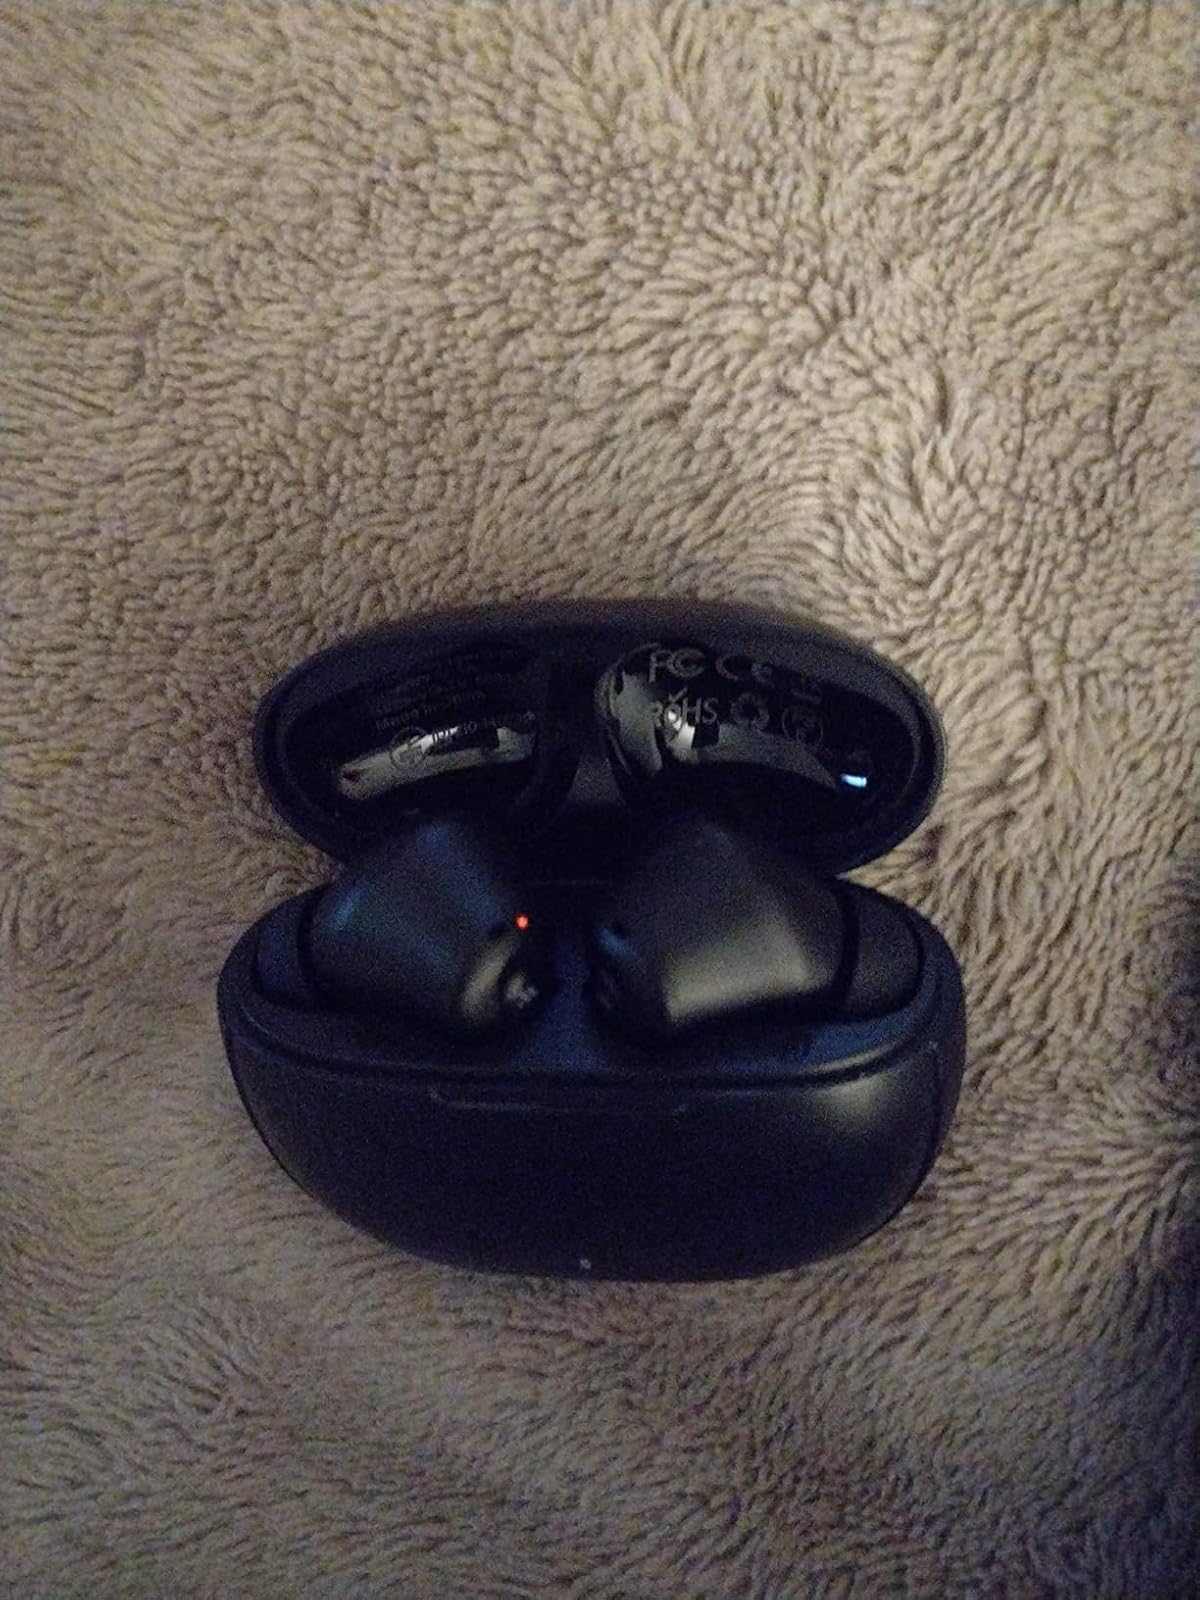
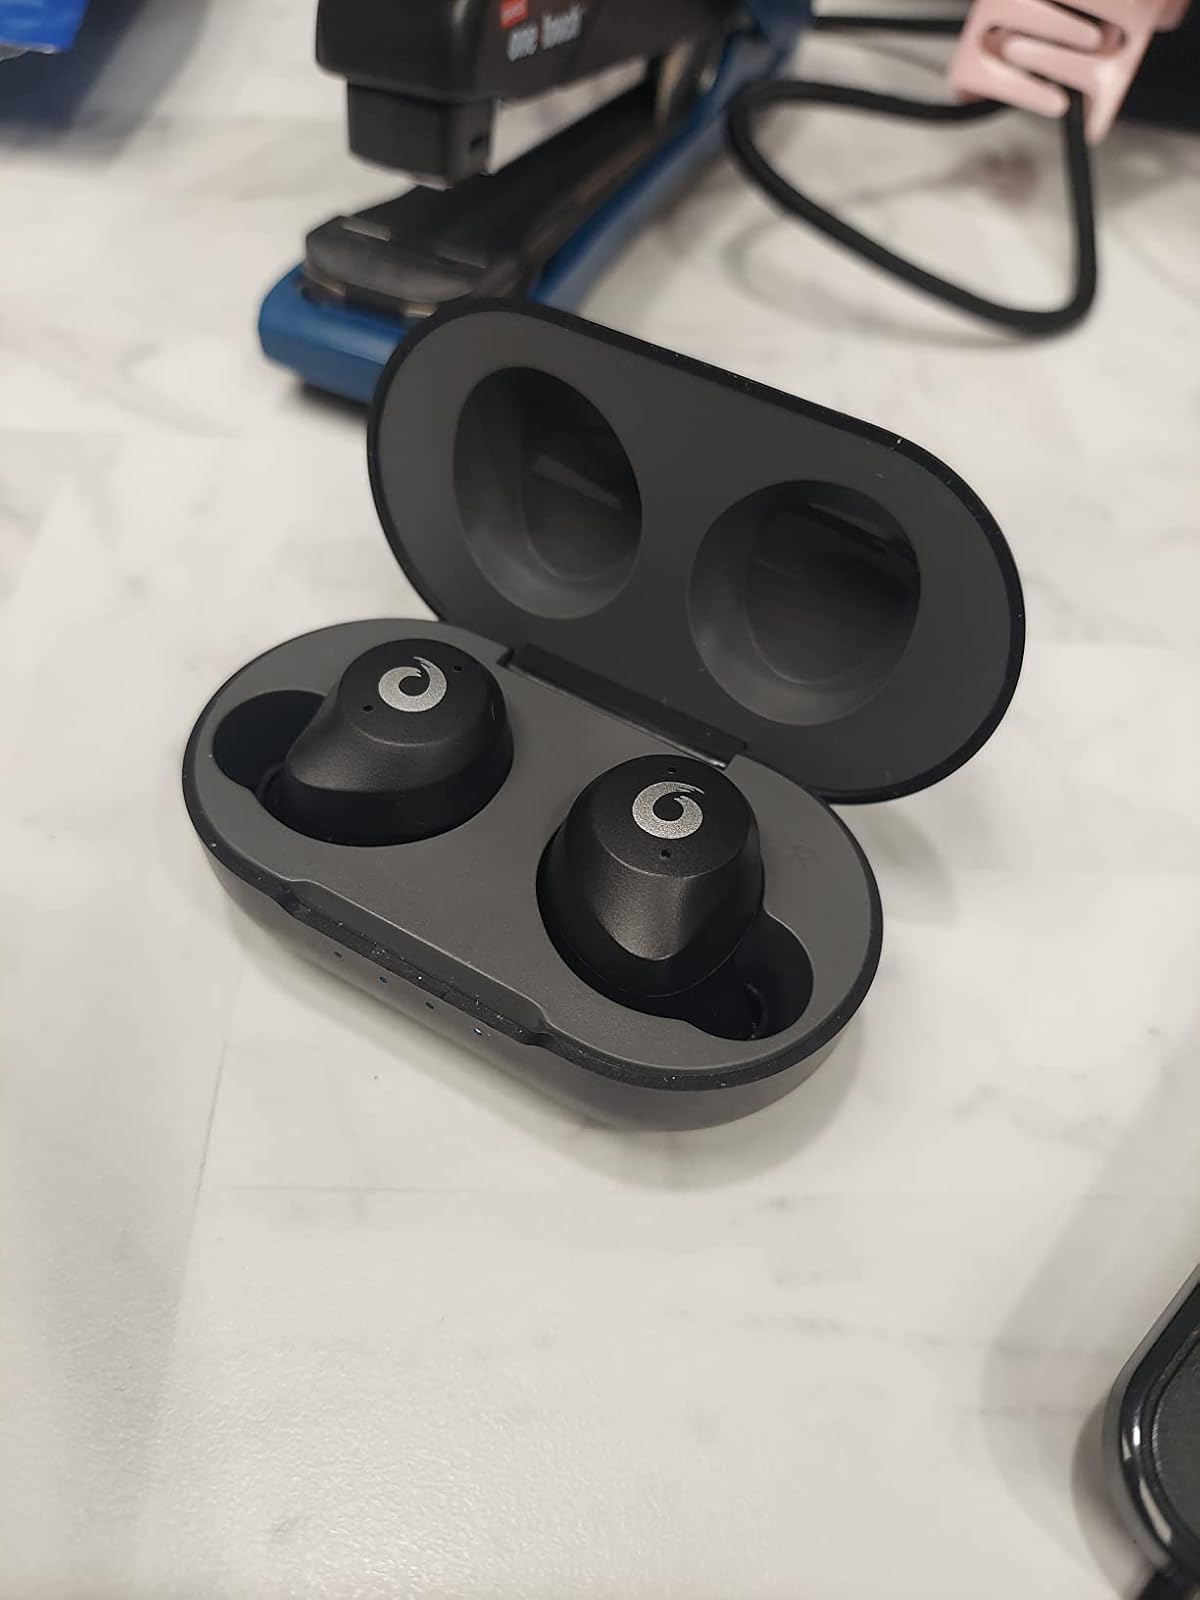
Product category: earbuds
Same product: no